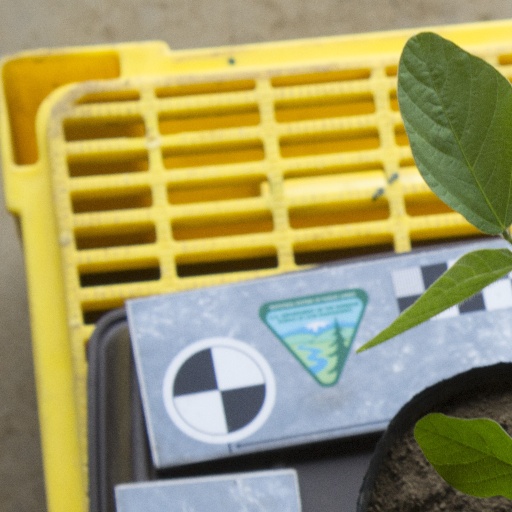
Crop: soybean